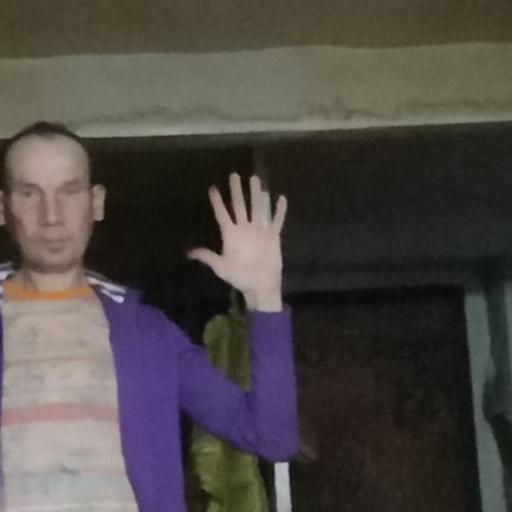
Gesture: palm